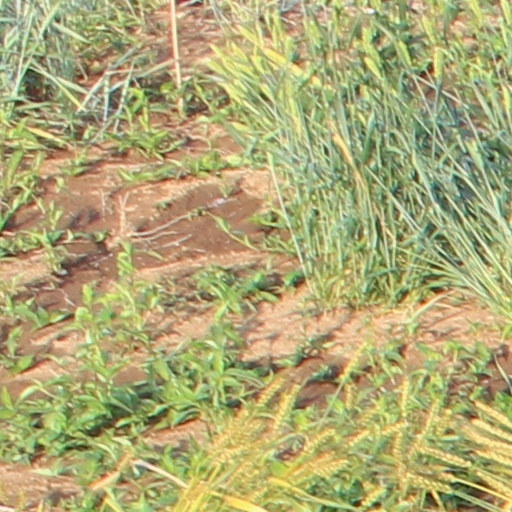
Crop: wheat